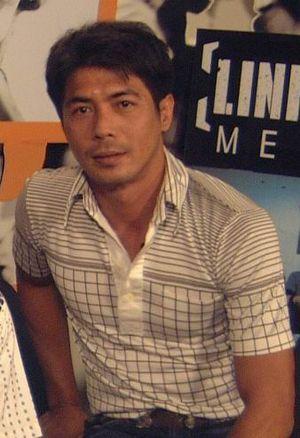
Samart Payakaroon est un champion thaïlandais de muay thai et de boxe anglaise et aussi un acteur thaïlandais, né le 5 décembre 1962 à Bangprakong.